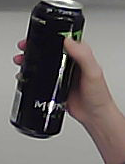
Product: monster_energydrink